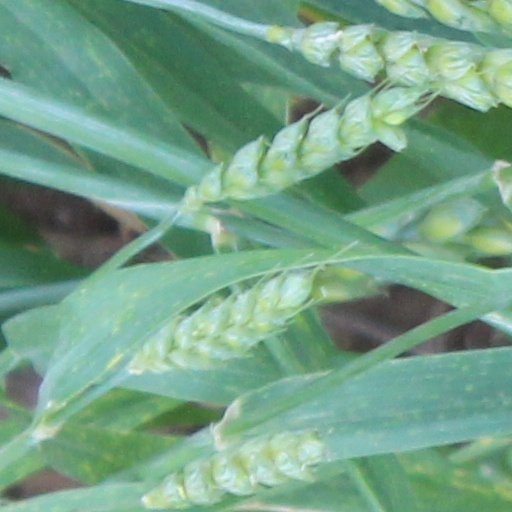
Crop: wheat